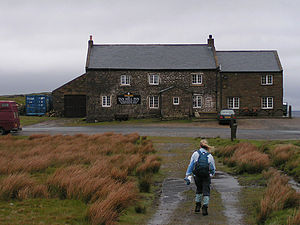
Tan Hill Inn
The Tan Hill Inn
Tan Hill Inn beliggende på Tan Hill anses for den højest beliggende kro i England, ca. 528 meter over havets overflade.